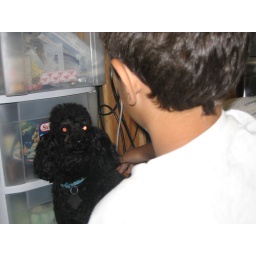
cowering under grandma's kitchen table as ribs approaches